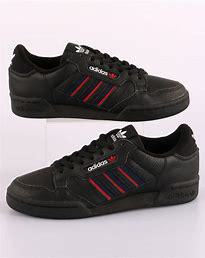
Brand: Adidas
Model: Continental 80 Stripes